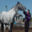
Label: horse